Weather front

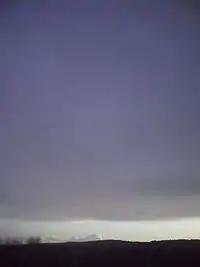
Approaching weather fronts are often visible from the ground, but are not always as well defined as this.

A weather front is a boundary separating air masses for which several characteristics differ, such as air density, wind, temperature, and humidity. Disturbed and unstable weather due to these differences often arises along the boundary. For instance, cold fronts can bring bands of thunderstorms and cumulonimbus precipitation or be preceded by squall lines, while warm fronts are usually preceded by stratiform precipitation and fog. In summer, subtler humidity gradients known as dry lines can trigger severe weather. Some fronts produce no precipitation and little cloudiness, although there is invariably a wind shift.